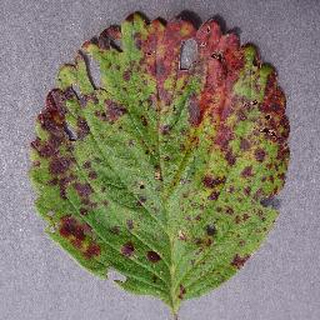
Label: strawberry_leaf_scorch